Goat Buttes

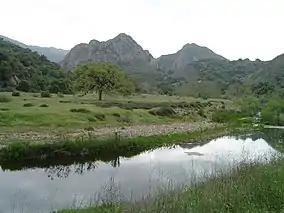
Goat Buttes in the background in Malibu Creek State Park

The Goat Buttes are a group of sandstone outcroppings located along the Backbone Trail in Malibu, California. The area is locally famous for the 'Morrison Cave', a spot which was frequented by Jim Morrison in the 1960s. The Goat Buttes are located in the southwestern corner of Malibu Creek State Park, at the north end of Corral Canyon Road.